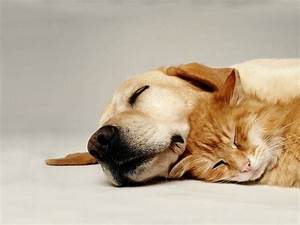
Label: dog